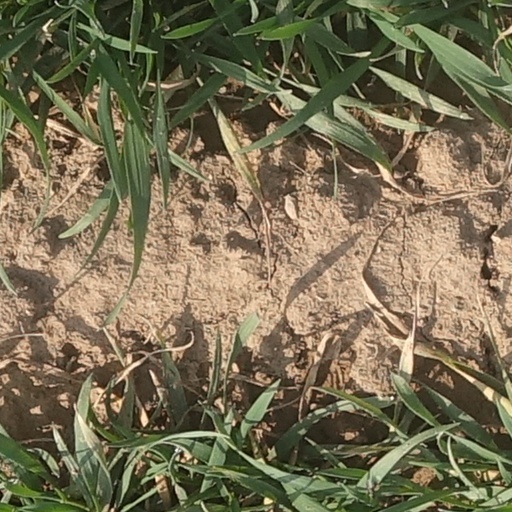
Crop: wheat